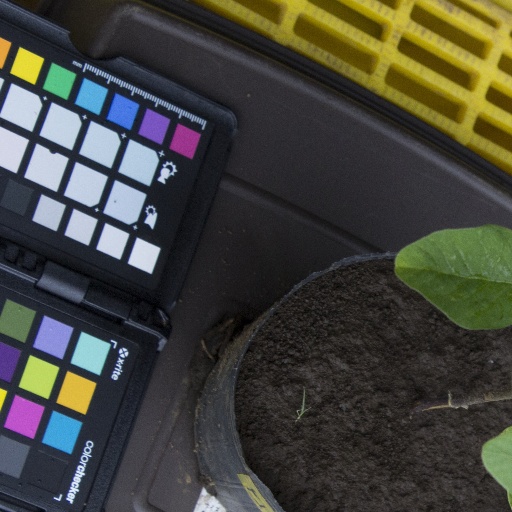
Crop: soybean